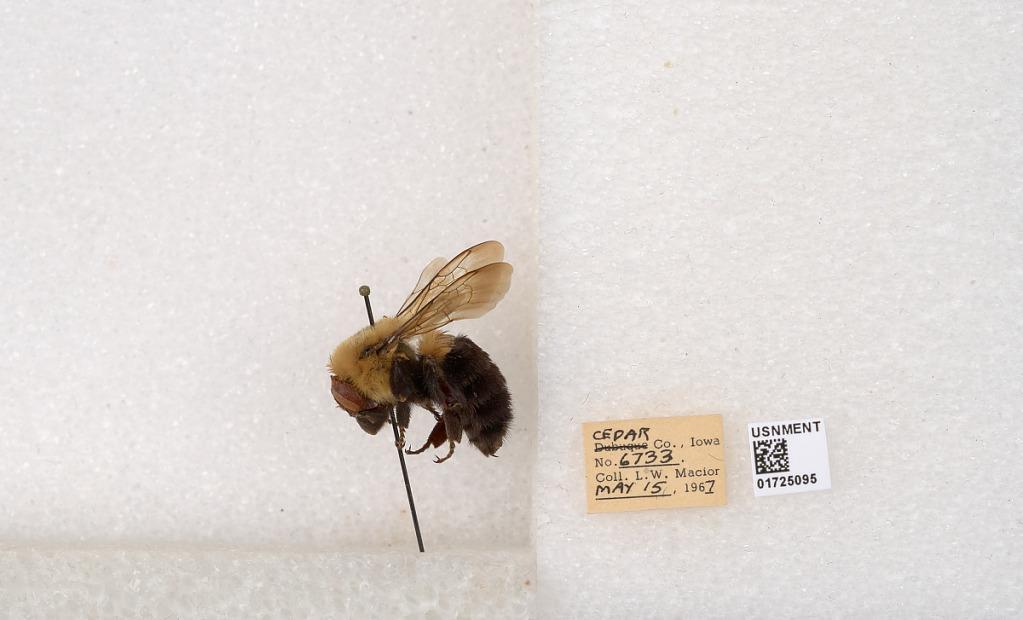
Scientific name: Bombus impatiens Cresson
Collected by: L. Macior
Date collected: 1967-5-15
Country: United States
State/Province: Iowa
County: Cedar
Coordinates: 41.7723, -91.1324